Ali Al-Busaidi

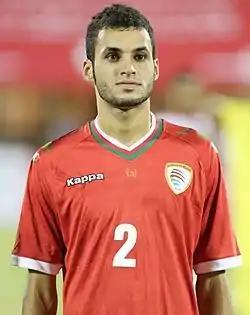
Al-Busaidi with Oman in 2014

Ali Sulaiman Rashid Al-Busaidi (born 21 January 1991), commonly known as Ali Al-Busaidi, is an Omani footballer who plays for Al-Seeb Club in the Oman Professional League.